The Troubles in Portadown

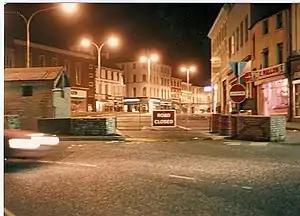
Security barriers blocking entrance to Portadown town centre in 1982

This article recounts the violence and other effects related to The Troubles in Portadown, County Armagh, Northern Ireland, which lasted from the 1960s to 1998. Much of these events have been related specifically to the Drumcree parade dispute but relate more generally to the violence the Protestant majority visited upon their catholic neighbours in the Garvaghy Road/Obins street enclave, and the consequential violence.